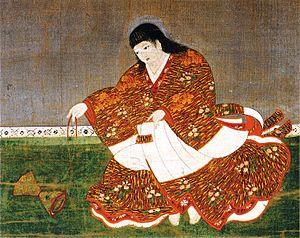
L'empereur Antoku était le 81ᵉ empereur du Japon, selon l'ordre traditionnel de la succession, et a régné du 18 mars 1180 au 25 avril 1185. Son nom personnel était « Tokihito ».